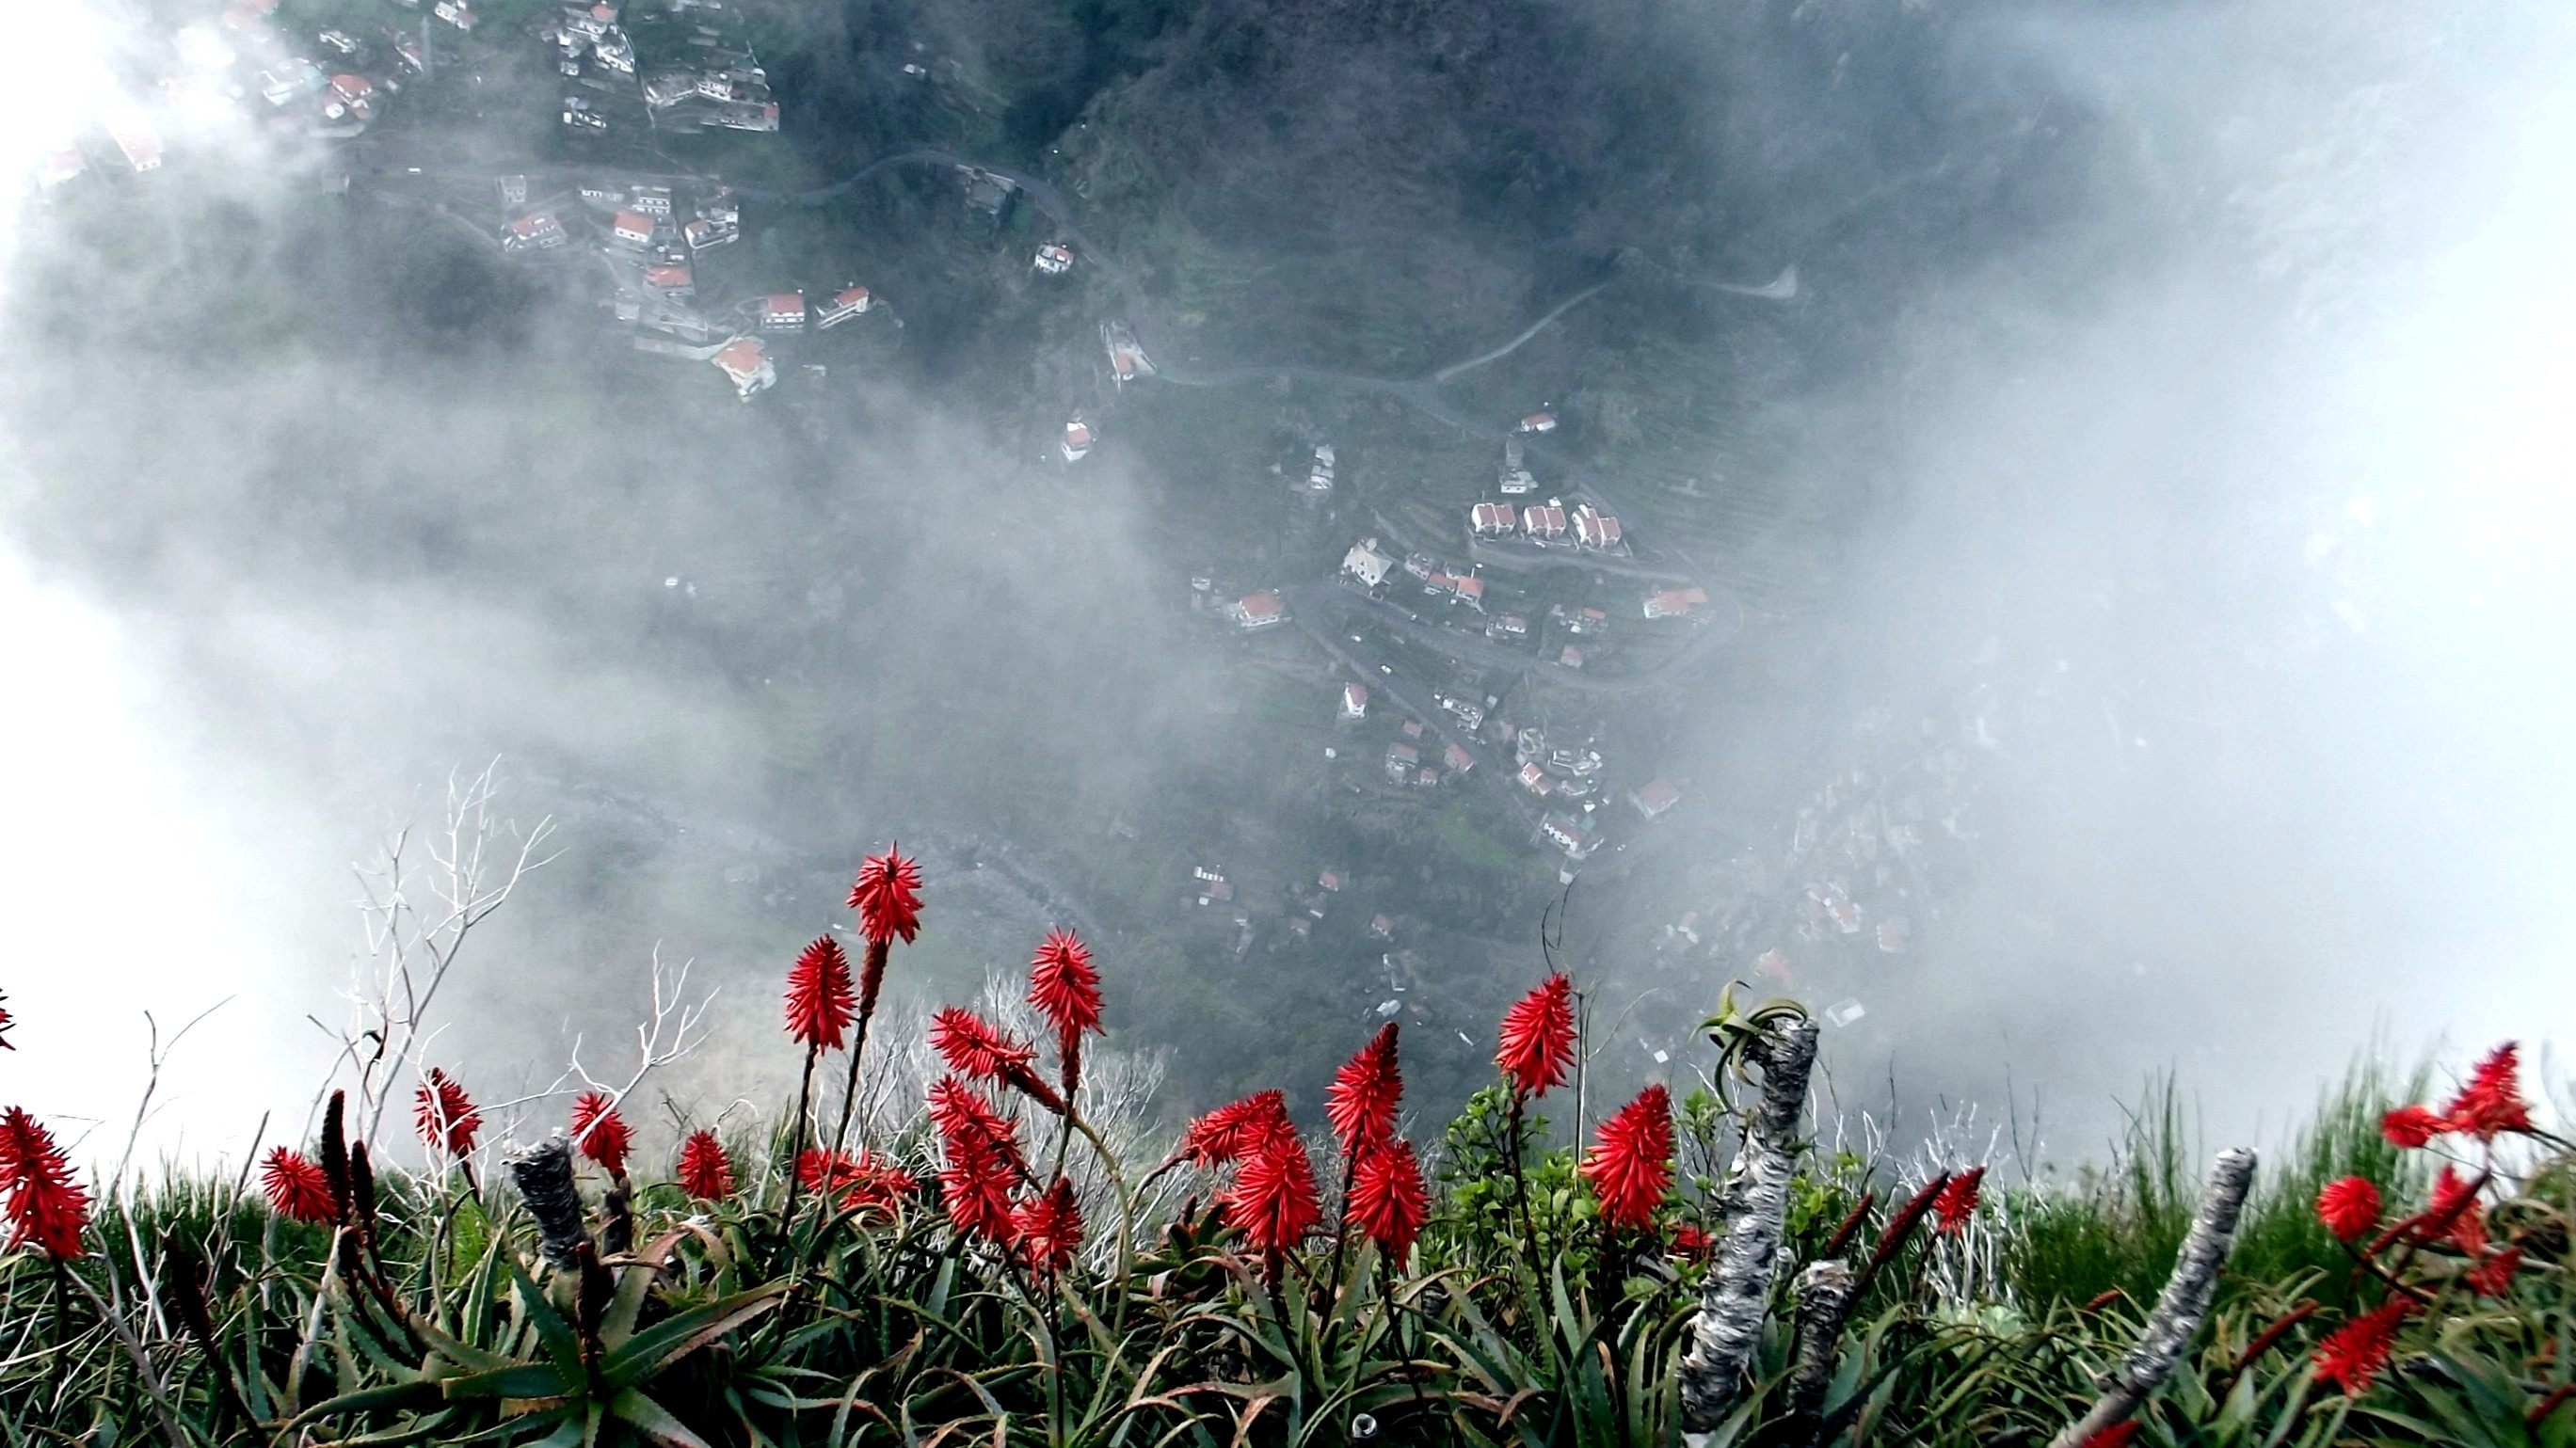
nature, grass, plant, fog, field, flower, red, flowers, red flower, aloevera, madeira, red flowers, flowering plant, aloe vera, land plant, geological phenomenon, nuns valley